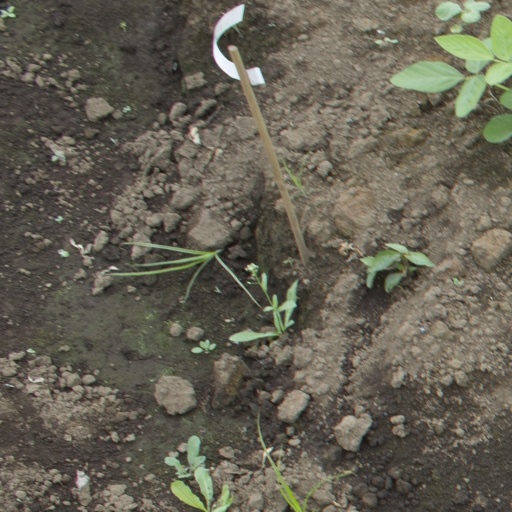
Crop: soybean